The Boat Race 1864

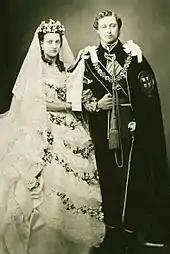
The Prince of Wales, Edward VII, "(right)" attended the race.

The Boat Race is a side-by-side rowing competition between the University of Oxford (sometimes referred to as the "Dark Blues") and the University of Cambridge (sometimes referred to as the "Light Blues"). The race was first held in 1829, and since 1845 has taken place on the Championship Course on the River Thames in southwest London. The rivalry is a major point of honour between the two universities and followed throughout the United Kingdom and worldwide. Oxford went into the race as reigning champions, having won the 1863 race by ten lengths, with the overall record tied on ten victories each.